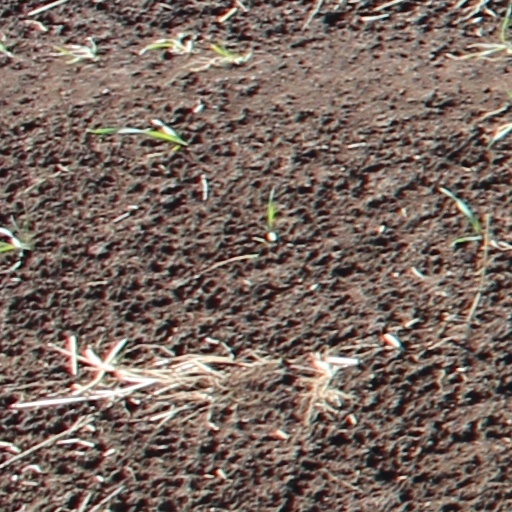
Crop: wheat